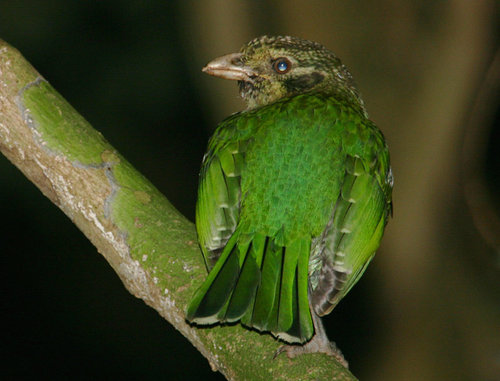
a mostly lime green bird with a yellow and speckled crown and short stout beak.
this is a green bird with a yellow head and a brown beak.
this bird is vibrant green in color with a sharp brown beak and dark eye rings.
the birds has a green back, nape and coverts until it's retrices area.
this bird is green with brown on its head and has a long, pointy beak.
the strong bill on the round green bird with fury grey undertail converts to the green tail
this bird has a short, pointed bill and green covering its wings, rump and tail.
this bird has a green back and a light brown beak.
this bird has wings that are green and has a short bill
this bird has a green back with green rectrices and a brown beak.
Species: Spotted Catbird